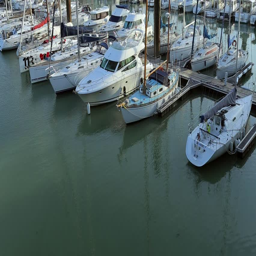
yachts and sailboats moored in a harbor .